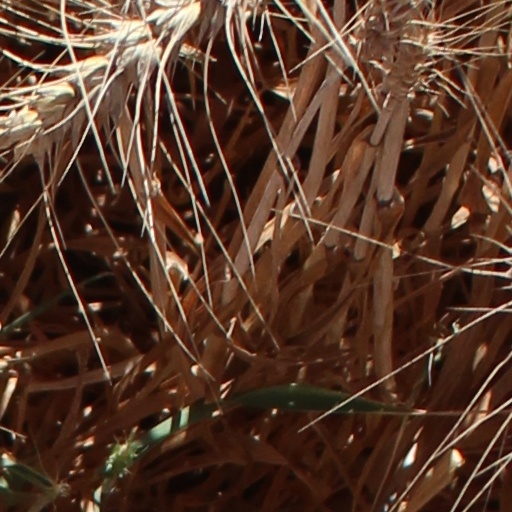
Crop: wheat